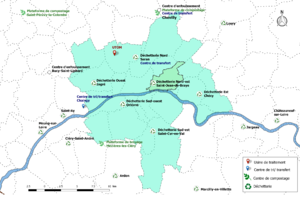
Sites de collecte, de traitement et de valorisation des déchets de la communauté urbaine d'Orléans Métropole, avec localisation de la commune de Saint-Jean-de-Braye.
Saint-Jean-de-Braye est une commune française située dans le département du Loiret en région Centre-Val de Loire. Elle fait partie de la Métropole d'Orléans.